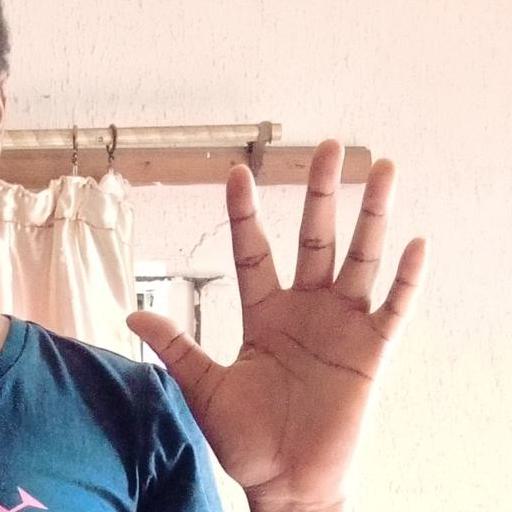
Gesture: palm